Donald Trump Supreme Court candidates

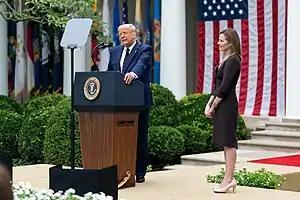
President Donald Trump nominates Judge Amy Coney Barrett in the Rose Garden of the White House.

Justice Ruth Bader Ginsburg died on September 18, 2020. The following day, Trump stated that any successor of Ginsburg would "most likely" be a woman. On September 25, 2020, it was announced that Trump intended to nominate Amy Coney Barrett to succeed Ruth Bader Ginsburg as Associate Justice of the Supreme Court of the United States. On October 26, 2020, Barrett was confirmed by a vote of 52–48. She was sworn in the next day.